Beaulieu-sur-Dordogne

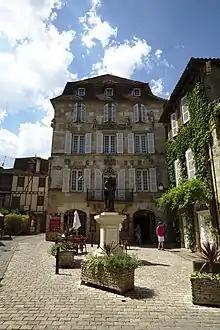
18th century house in front of the Abbey Church of St Pierre, decorated with various sculpted elements from disappeared 15th and 16th century buildings.

Beaulieu comes from the Latin "bellus locus", "lieu beau", a nice place to live. The inhabitants of Beaulieu are called by varies names: Beaulieusard, Beaulieurois, Bellilocien, Bellieurain, Bellilocois, Belliloquois, Belliloqueteux, Belliquière, Berlugan, Beloudonien.